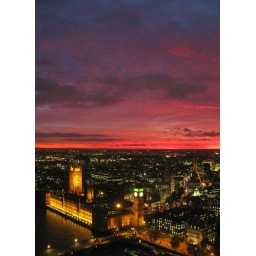
Houses of Parliament under a blood red sky 1